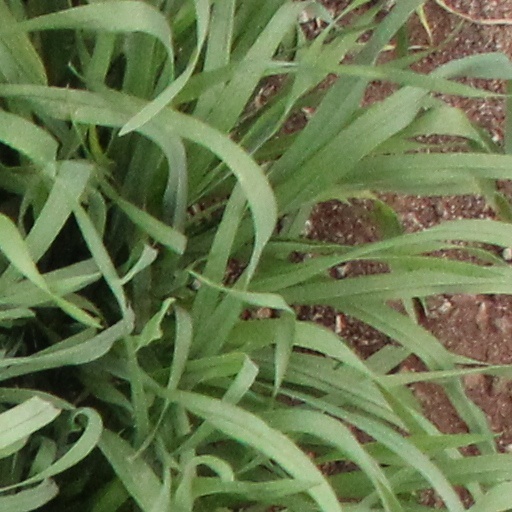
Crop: wheat